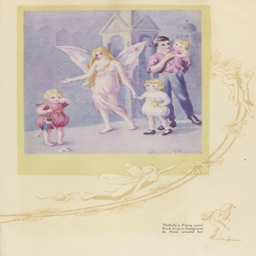
nobody 's fairy : being a story with illustrations / by person .